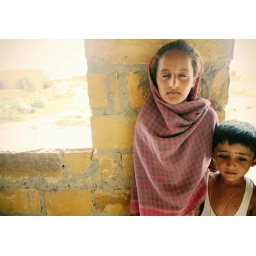
INDIA_girl and boy in house of dessert_2010